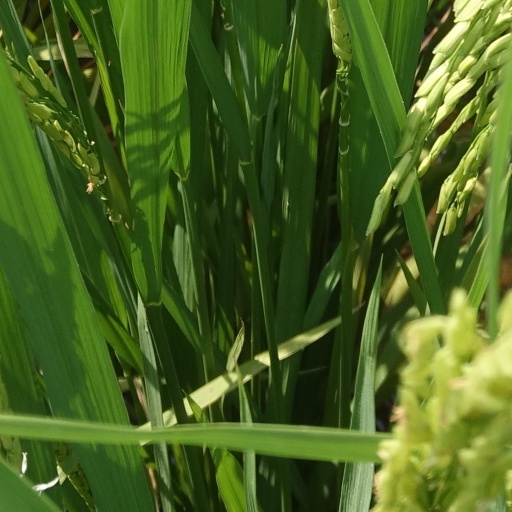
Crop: rice